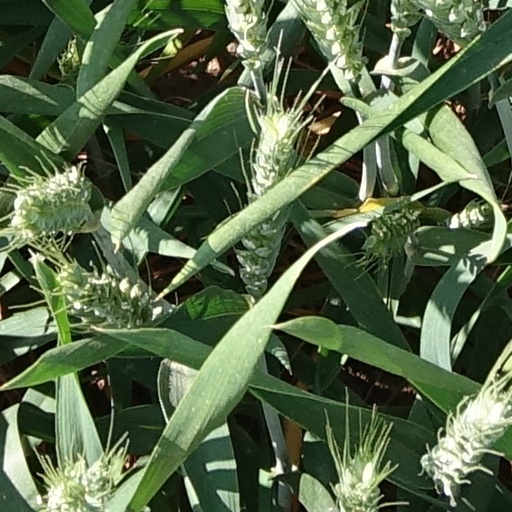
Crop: wheat